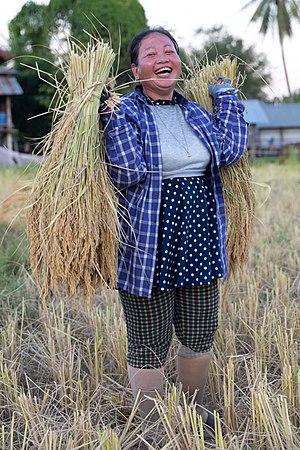
Rieuse femme moissonneuse portant deux lourdes gerbes de riz, en fin de journée à Don Det, Si Phan Don, Laos